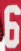
Number: 6